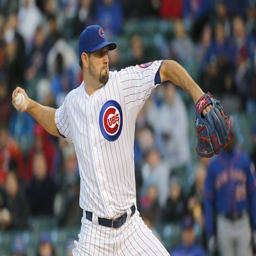
baseball player delivers during the first inning of a baseball game against sports team .